Rakeshwar Pandey

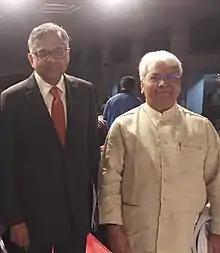
Pandey meeting N. Chandra, Tata Sons, Group Chairman in Mumbai

Rakeshwar Pandey started his career with Tata Steel Growth shop, wherein he joined as apprentice and after few years he became union's general secretary in the same company. Subsequently, he became union president in Tata Steel growth shop in late 90s. He started becoming popular among labourers in Jamshedpur because of his caring and equality for all nature. In few years, Mr. Pandey also became Union President of TRF and Tayo Rolls, a subsidiary of Tata Steel. Afterwards, he has risen in his career very strongly as Union President and in INTUC.